Beaune Altarpiece

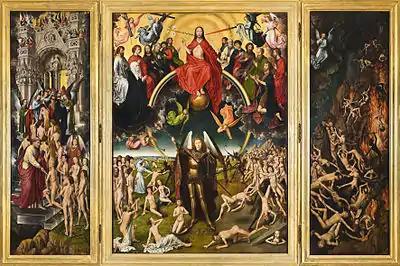
Hans Memling, "Last Judgement", late 1460s, National Museum, Gdańsk

The similarities between the altarpiece and the late-1460s "Last Judgement" by van der Weyden's apprentice Hans Memling has led art historians to suggest a common tie with Florentine banker Angelo Tani who gave commissions to van der Weyden before his death in 1464. Because Memling's apprenticeship post-dated the completion and installation of the altarpiece, art historians speculate that Tani or Memling would have seen it "in situ", or that Memling came into possession of a workshop copy.